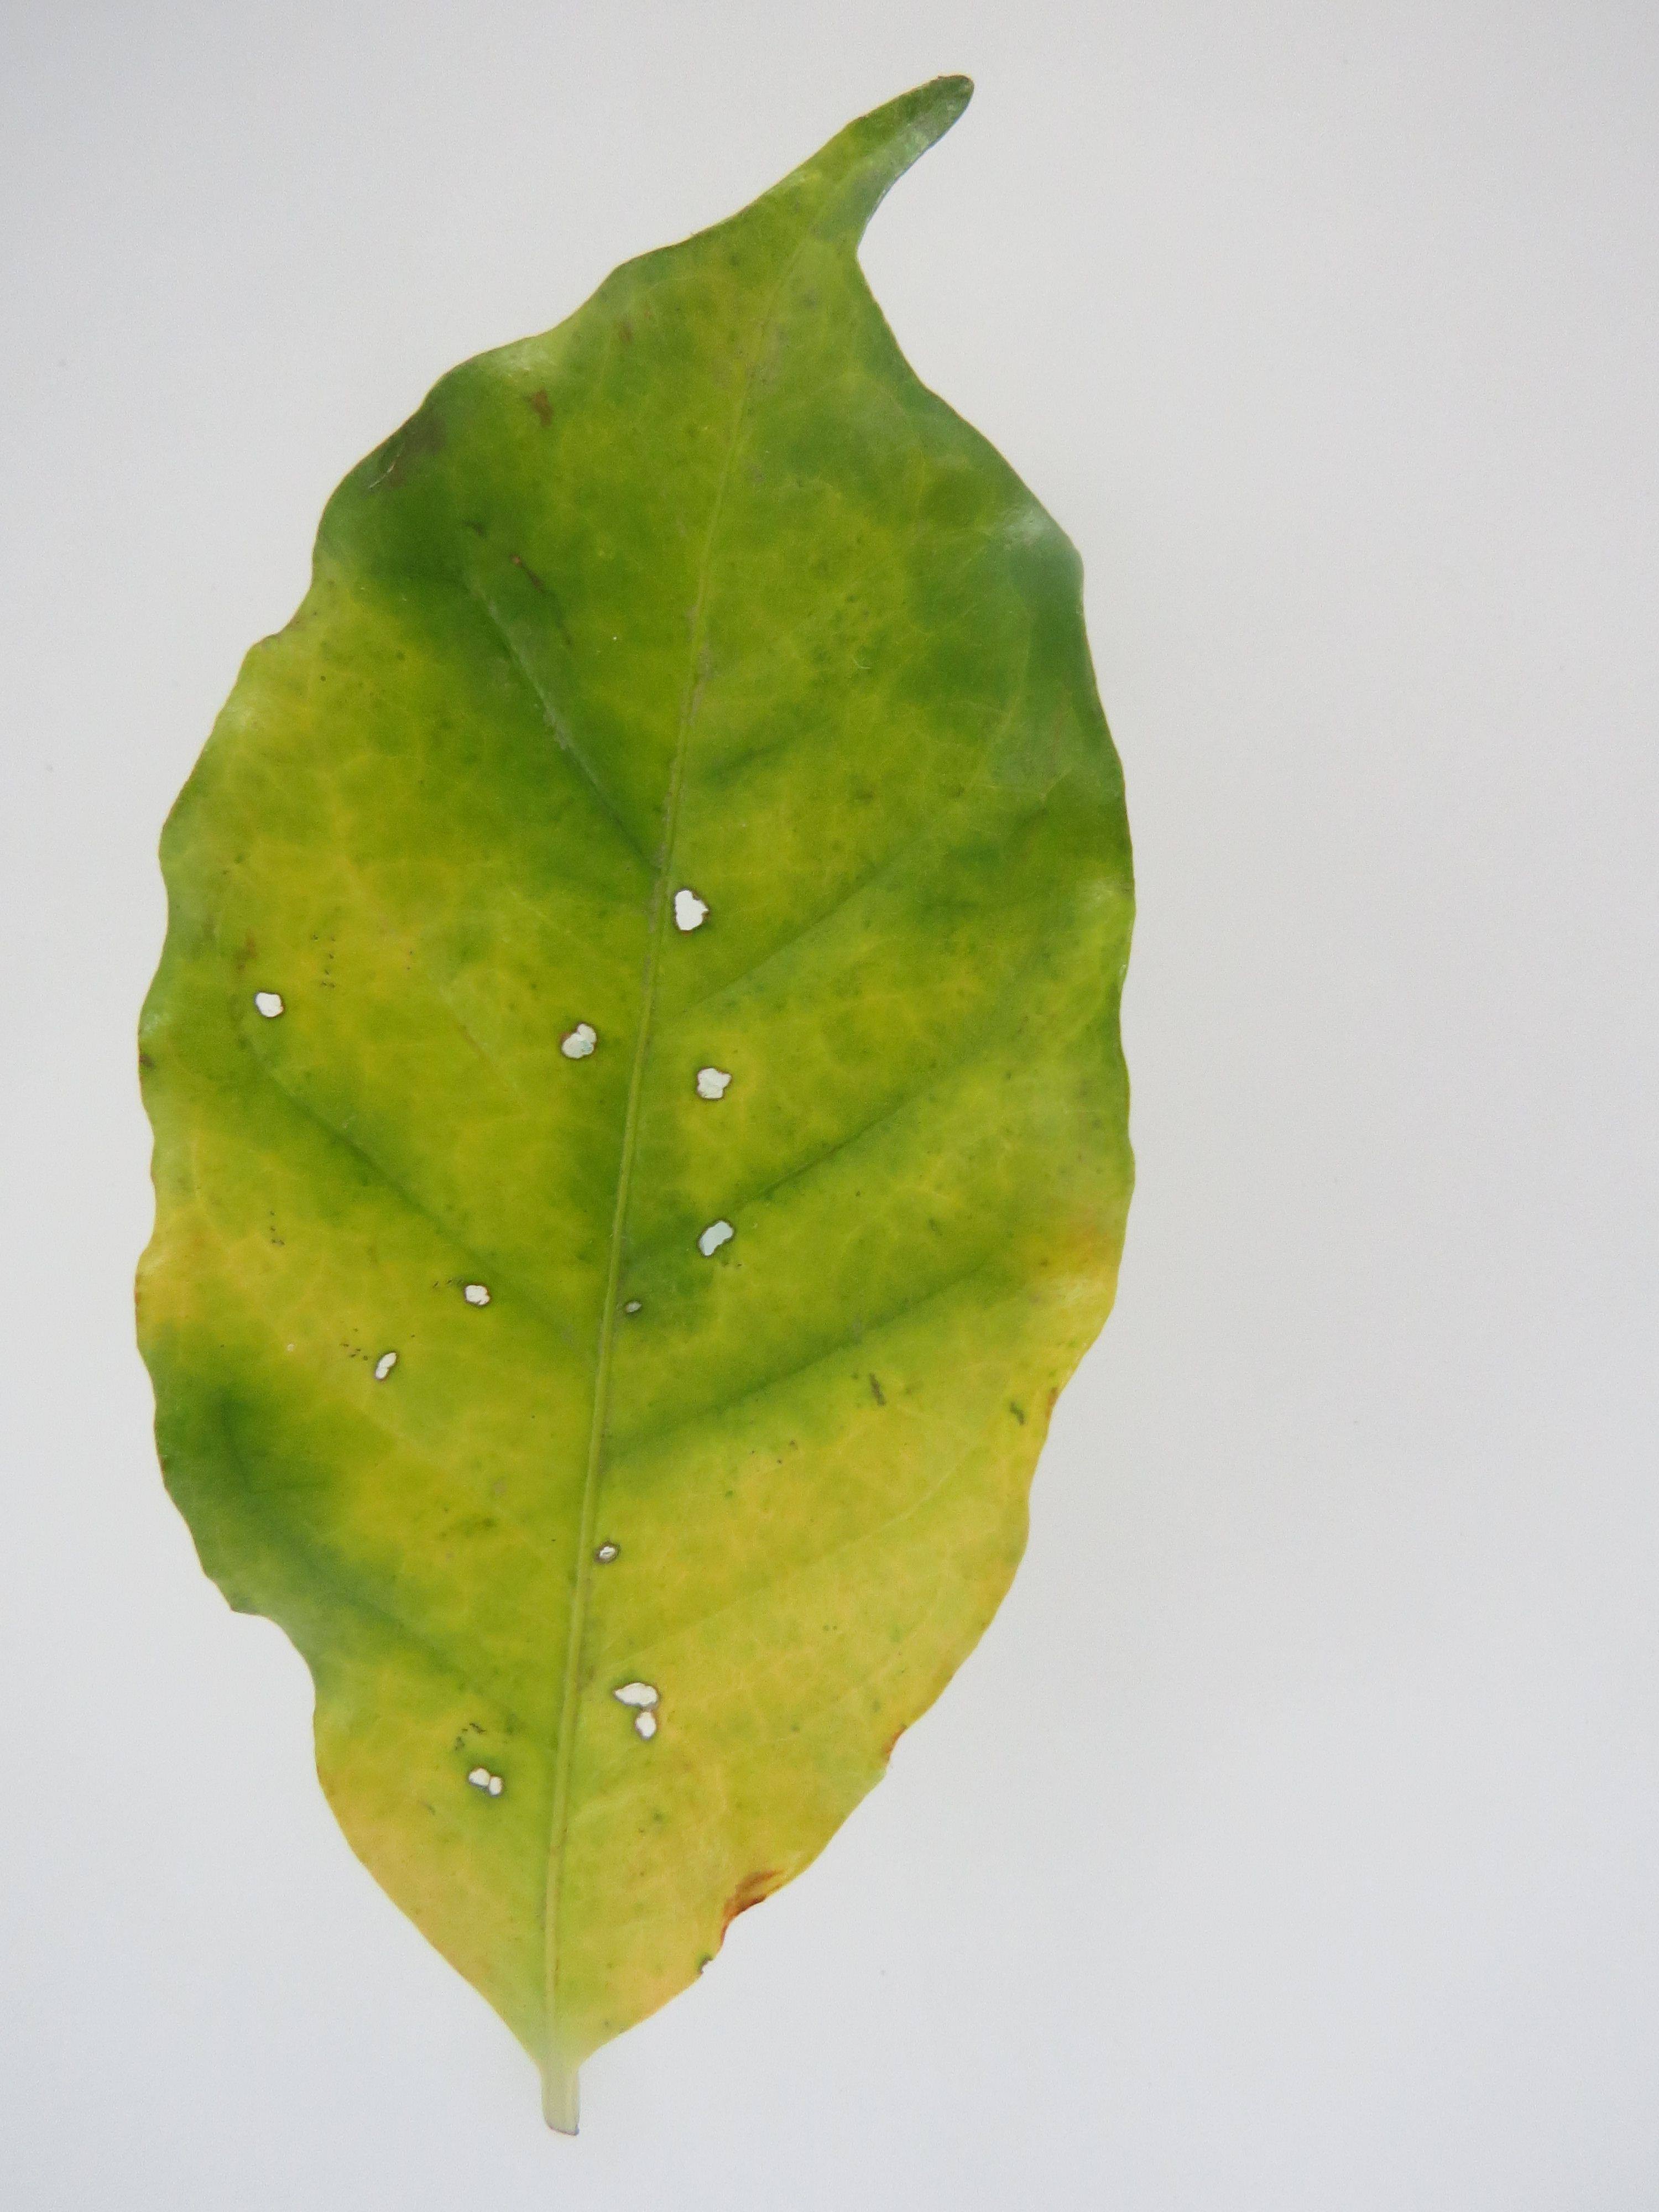
Label: nitrogen-N